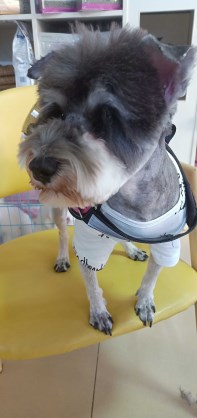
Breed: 2342-n000102-miniature_schnauzer